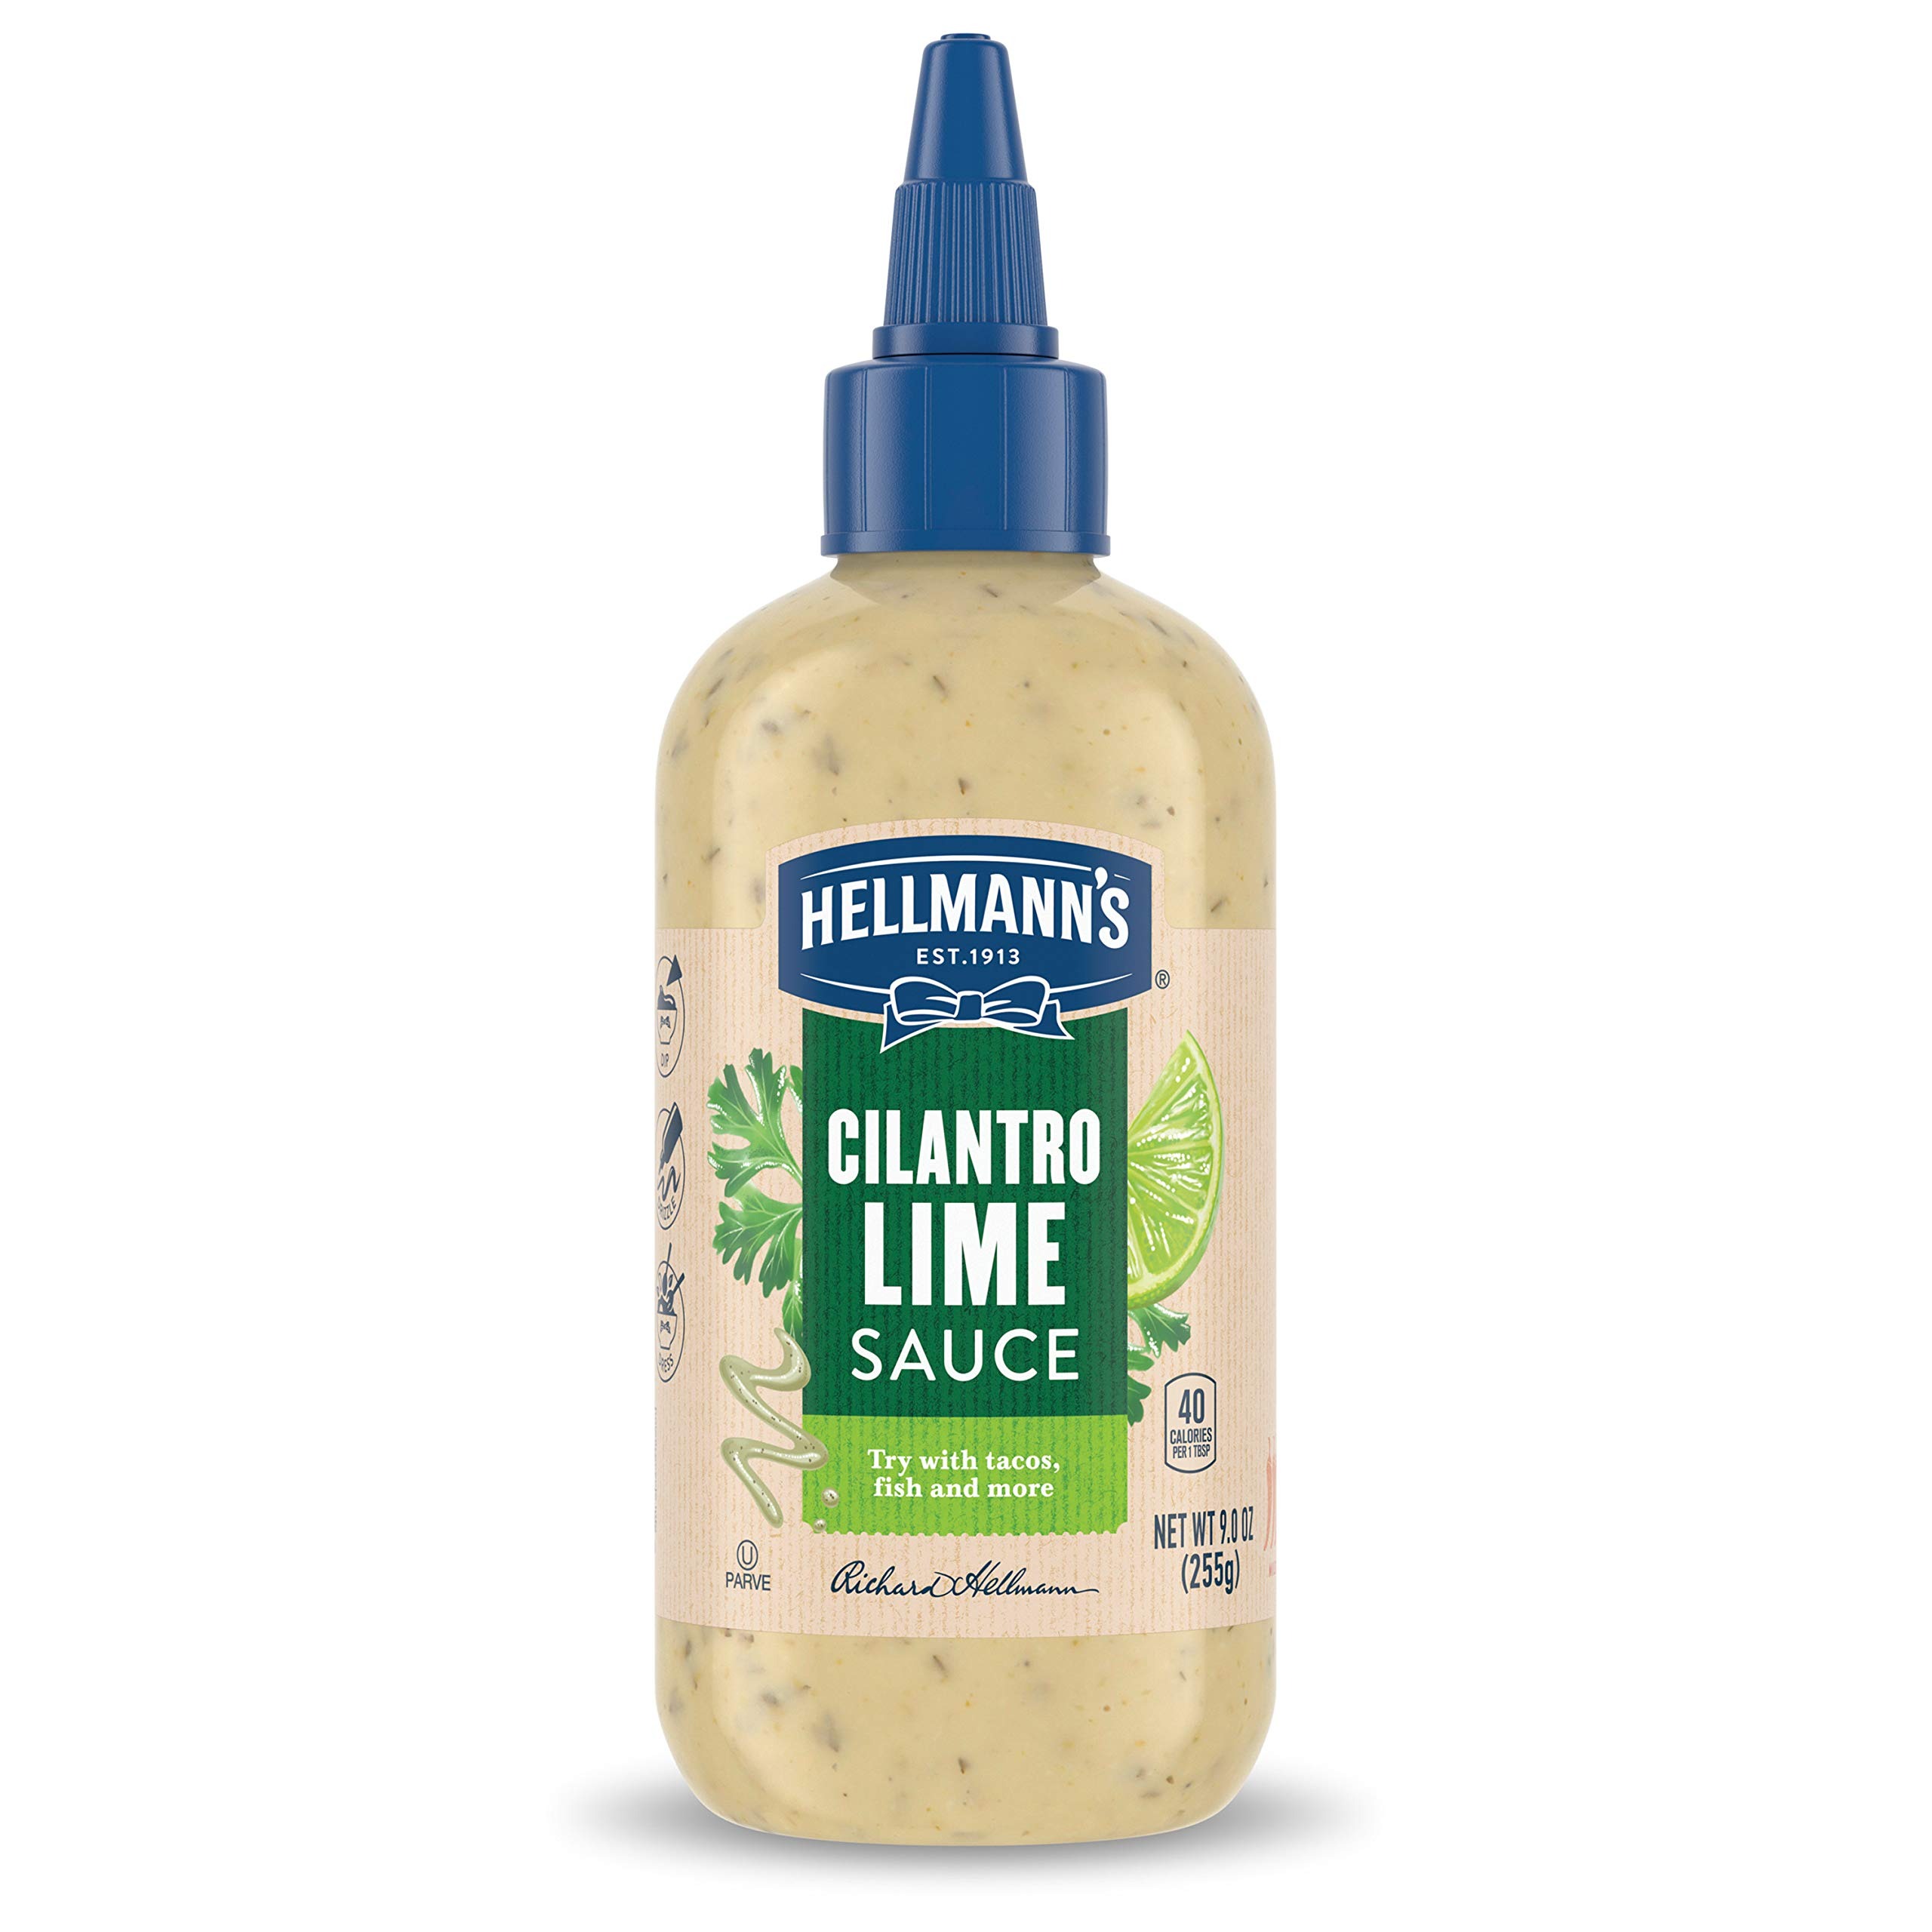
Item Name: Hellmann's Sauce for A Refreshing Condiment, Dip and Dressing Cilantro Lime Gluten Free, Dairy Free, No Artificial Flavors, No High-Fructose Corn Syrup 9 oz
Bullet Point 1: Hellmann's Cilantro Lime Sauce adds a zesty kick to tacos, fish and more
Bullet Point 2: Flavored with spicy hatch chiles and tomatillos, this condiment can be used as a dressing, dip or drizzle
Bullet Point 3: Try using this sauce on your favorite foods for an extra flavorful, restaurant-worthy meal — at home
Bullet Point 4: This dressing is dairy free and gluten-free, and low in added sugars. It's also made with an avocado oil blend.
Bullet Point 5: A fresh addition to your kitchen, this sauce earns a place along more traditional dressings and condiments, like mayo, ketchup, Italian dressing or ranch
Bullet Point 6: Hellmann's is known for real, simple ingredients; this sauce uses no artificial flavors and no high-fructose corn syrup
Value: 9.0
Unit: Ounce

Price: 5.67